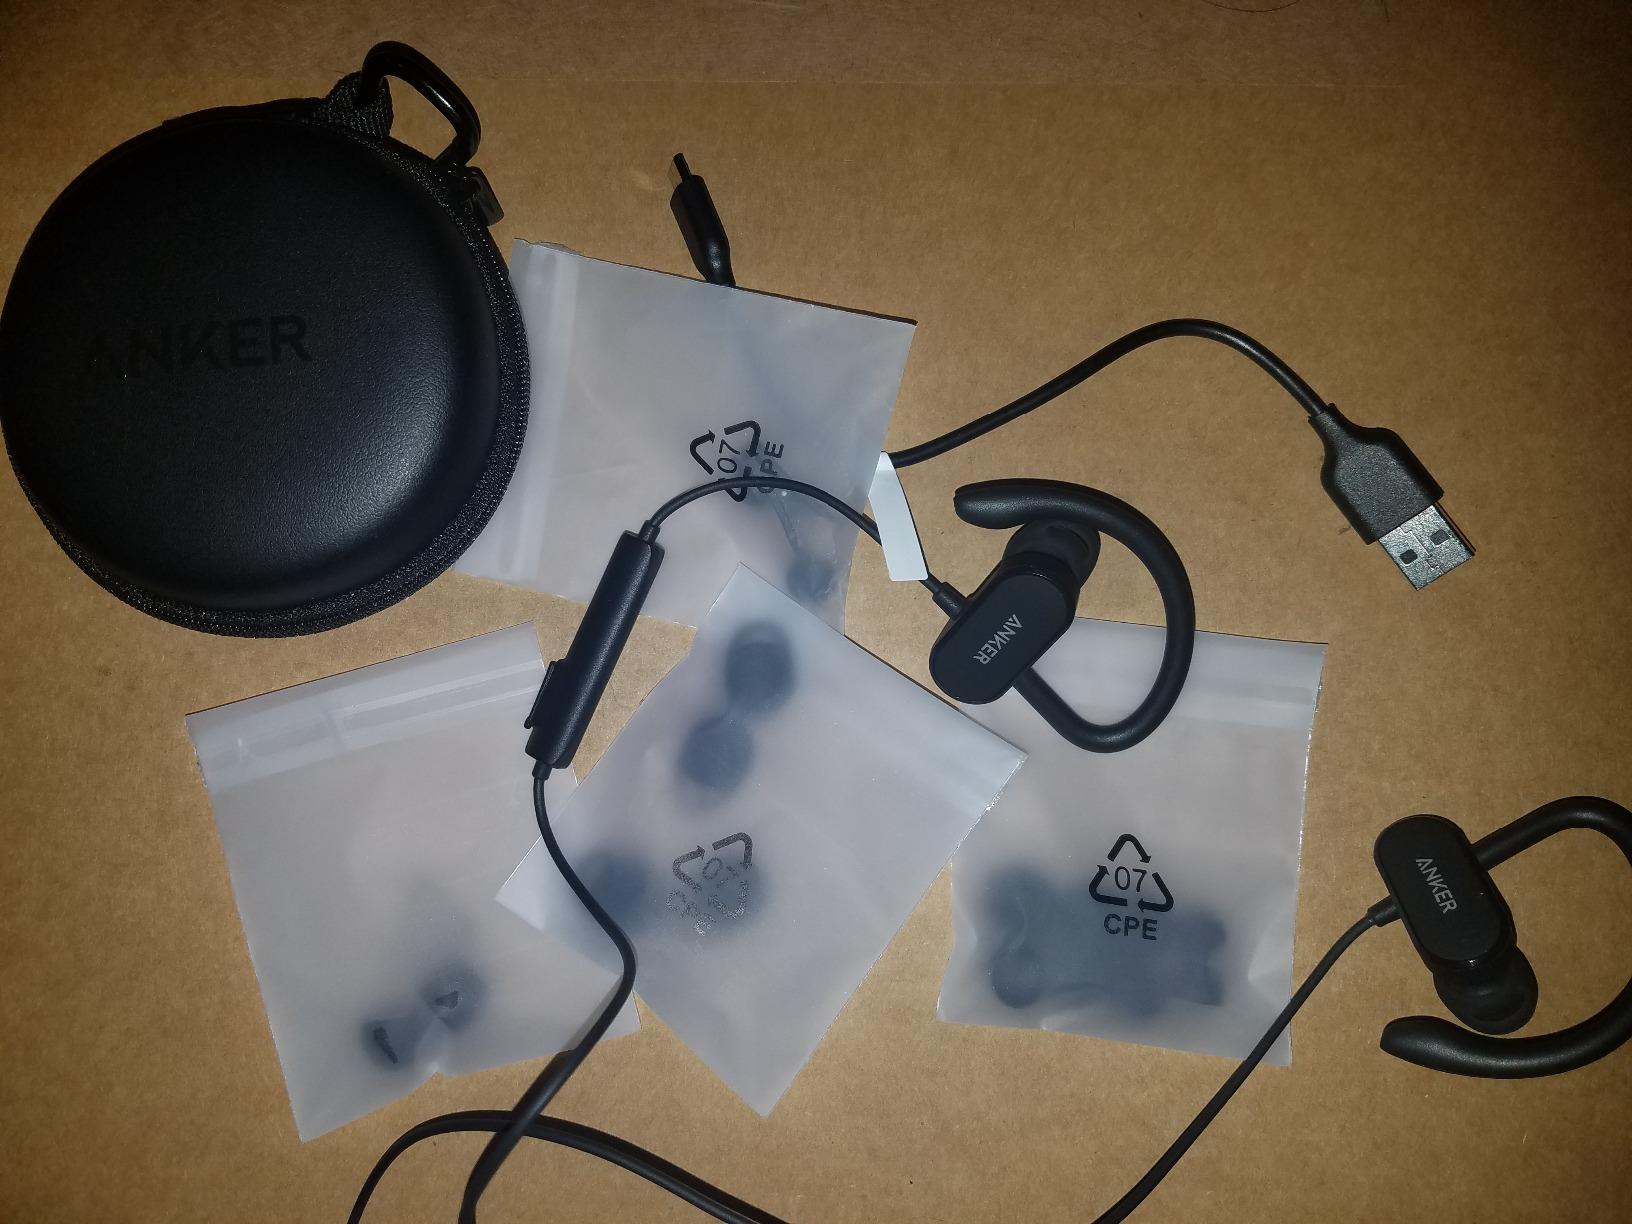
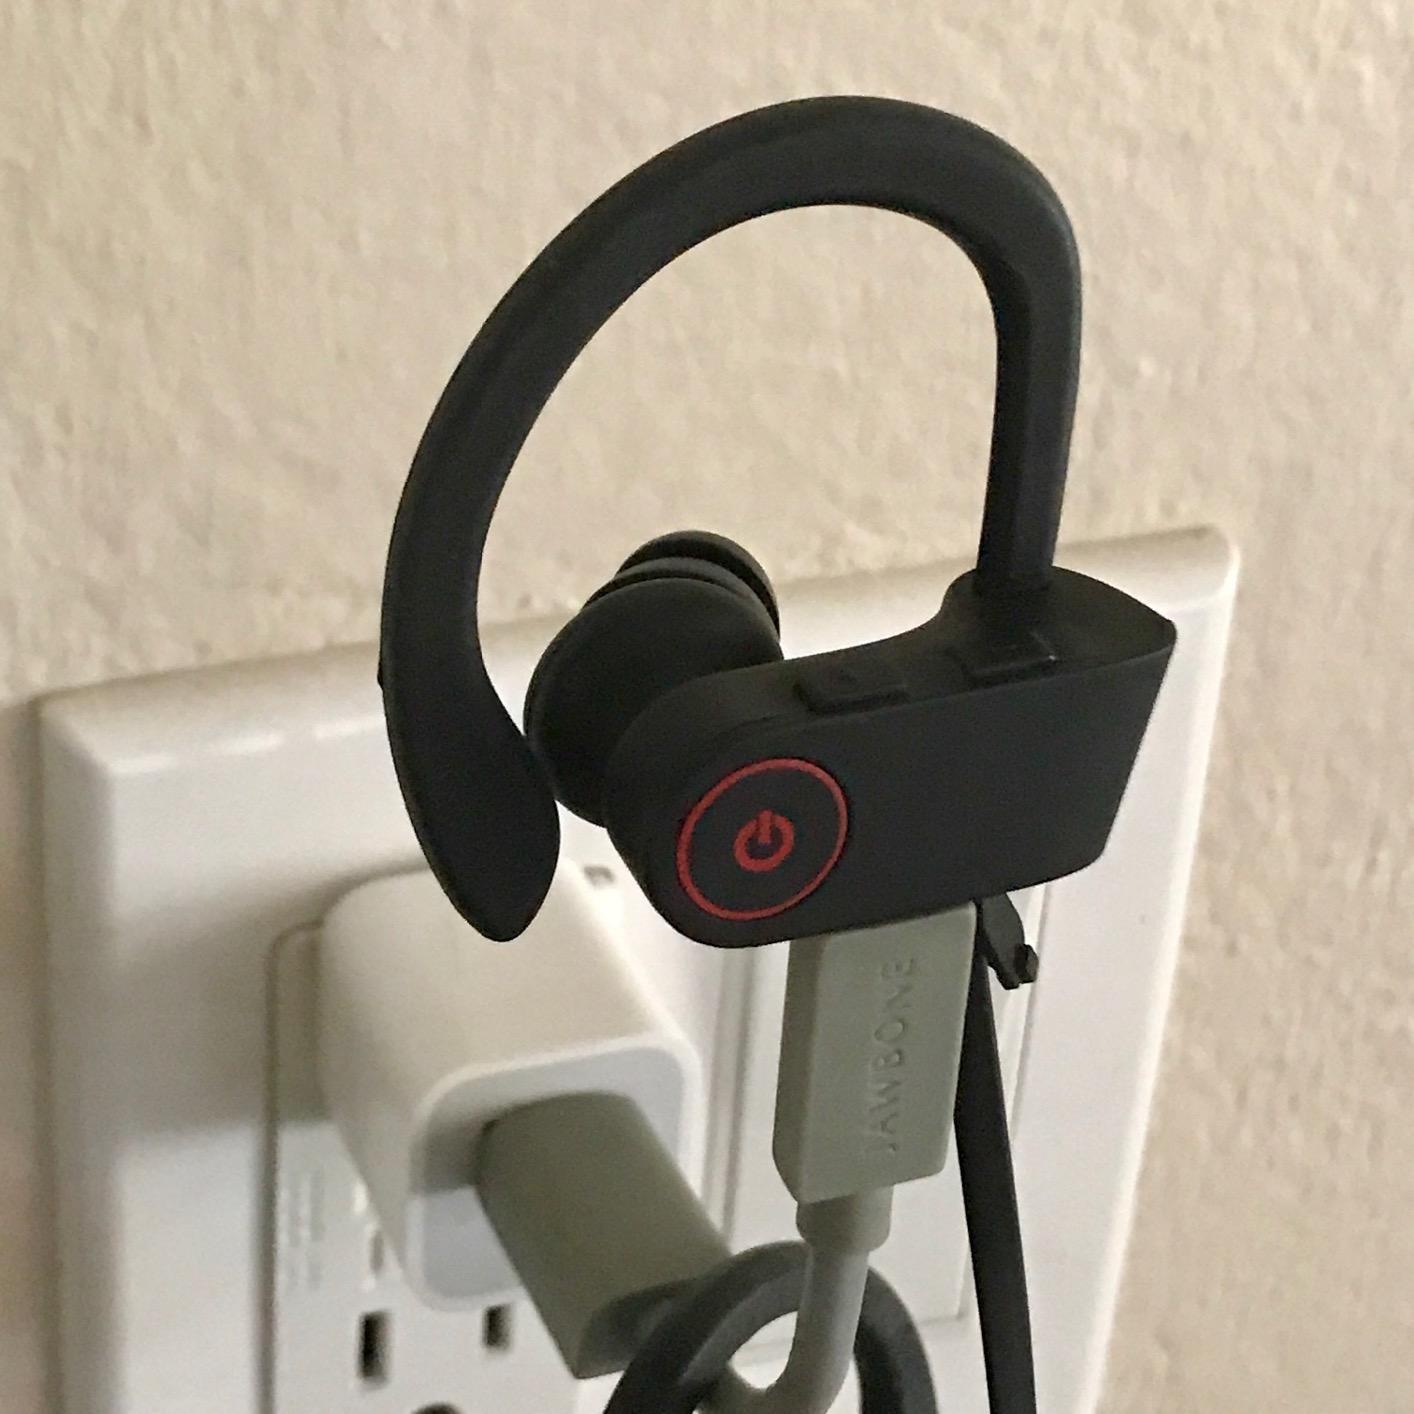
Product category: headphones
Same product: no